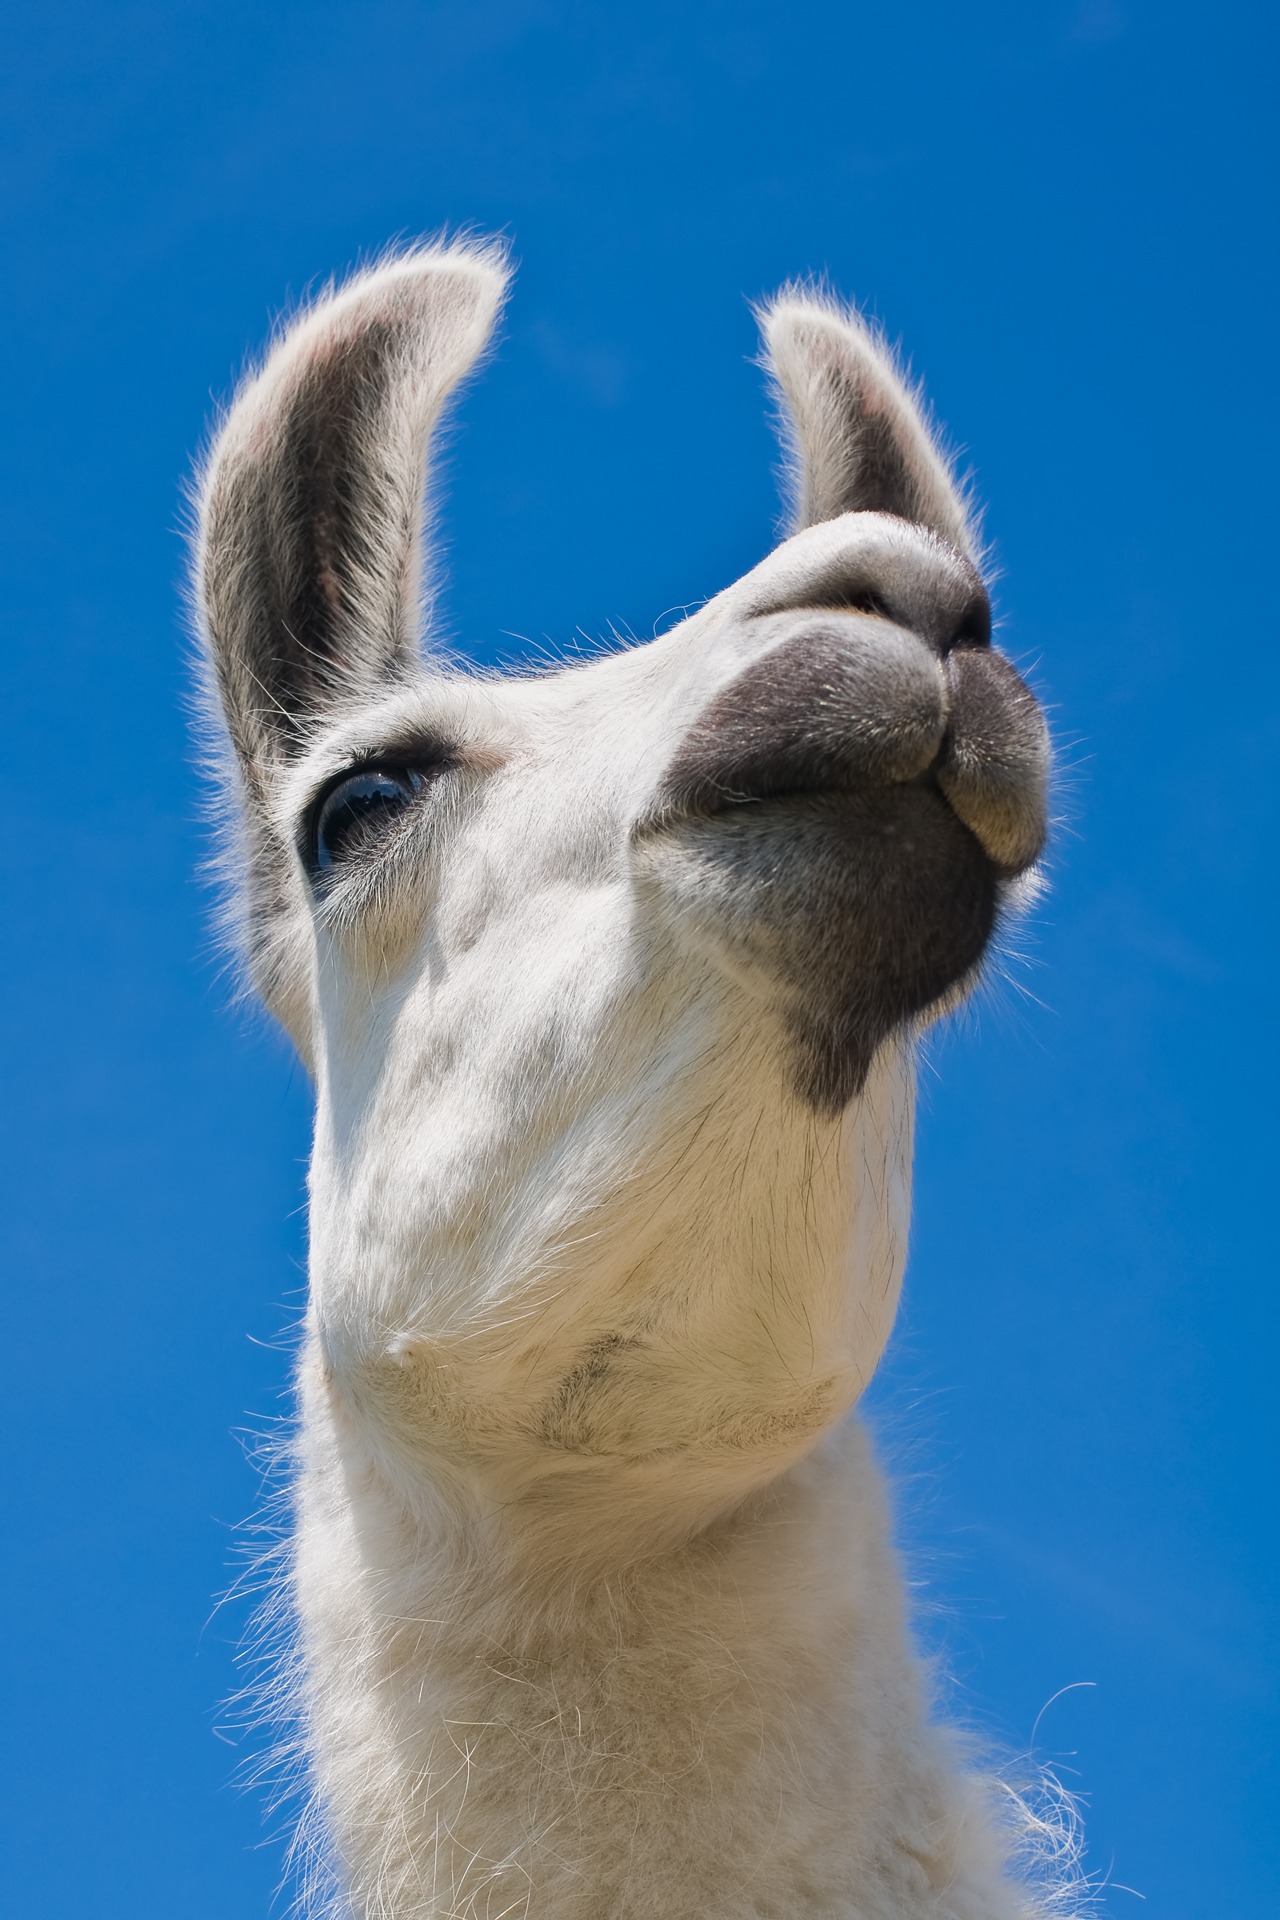
white, fur, portrait, camel, mammal, mane, fauna, close up, llama, alpaca, face, ears, head, lama, vertebrate, guanaco, camel like mammal, arabian camel